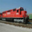
Label: train